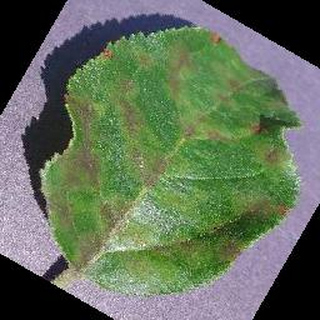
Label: apple_apple_scab